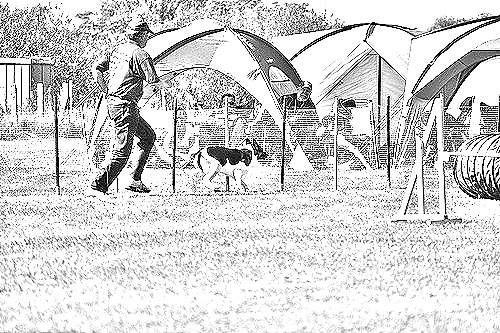
Portrait style: Sketch Portrait